John Croall & Sons Edinburgh

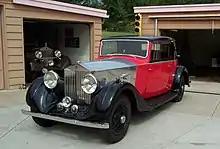
Fixed head coupé by Croall 1936 on a Rolls-Royce 20/25 chassis

John Croall established his Castle Terrace, Edinburgh coaching and posting firm in 1820. His country seat was at Southfield in Liberton in the 1850s.